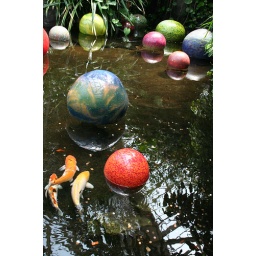
Koi (I think) swimming among Chihuly glass orbs in the butterfly exhibit.